Castleford railway station

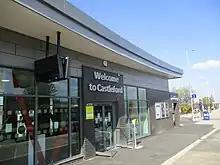
New station buildings were constructed in 2020, photo taken in April 2021

Another significant change was the withdrawal of services on the original Y&NMR line between York and Wakefield on 5 January 1970, leaving the station to be served (at that time) by trains on the Pontefract Line (although a handful of summer dated trains from Wakefield to York and continued to run until 1988) and creating the current situation where almost all scheduled trains (apart from the Manchester to York Trains) calling there approach from the west, use a single platform and have to reverse to continue their journeys. Another development was the re-routing of trains on the Hallam line via the town in 1988, which reinstated the link with Wakefield and also gave passengers access to direct trains to and .